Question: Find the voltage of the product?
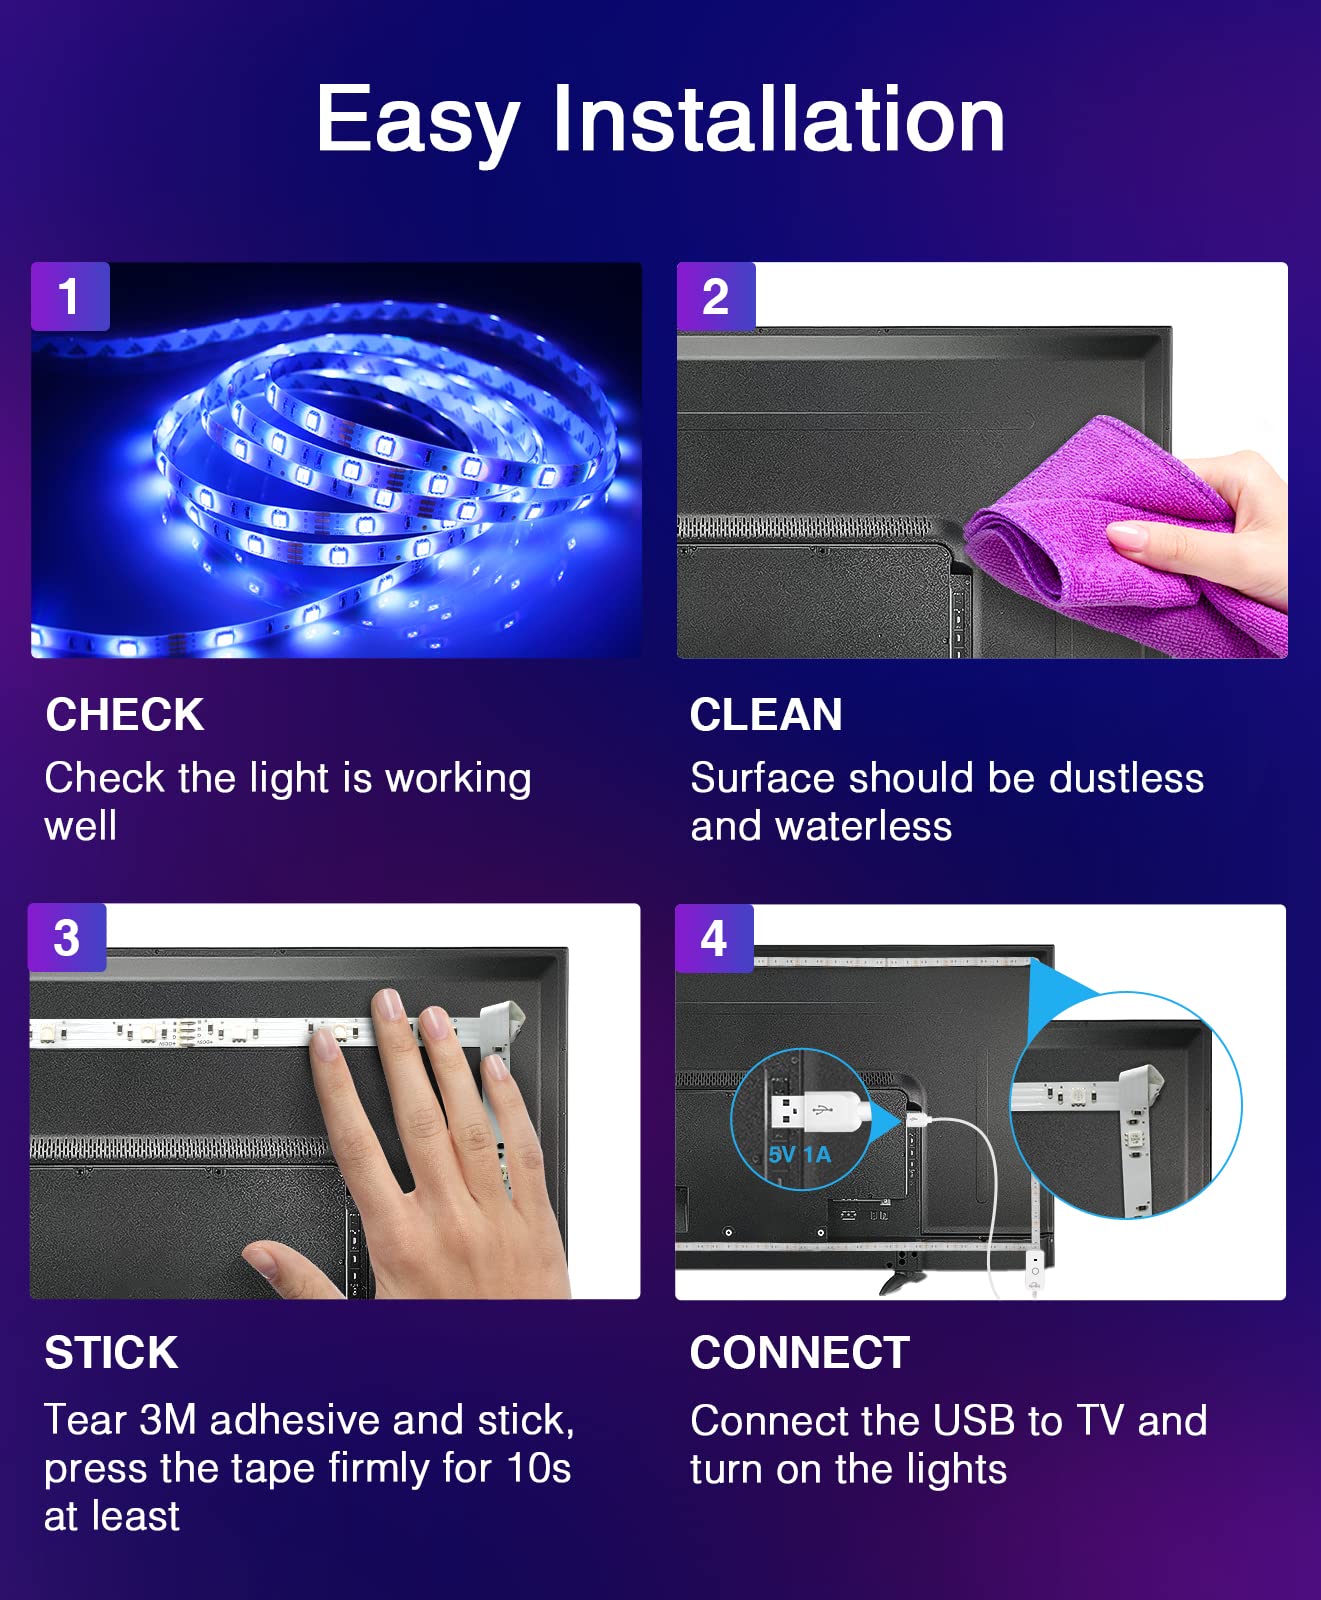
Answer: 5.0 volt